Washington County, Wisconsin

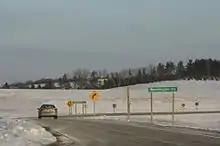
Sign on WIS 28 marking the county boundary

The Slinger High School's Owls and the Hartford Union High School's Orioles have a rivalry, playing every year at the Coaches vs Cancer Game. Despite their rivalry they have a joint swim team based out of Hartford.